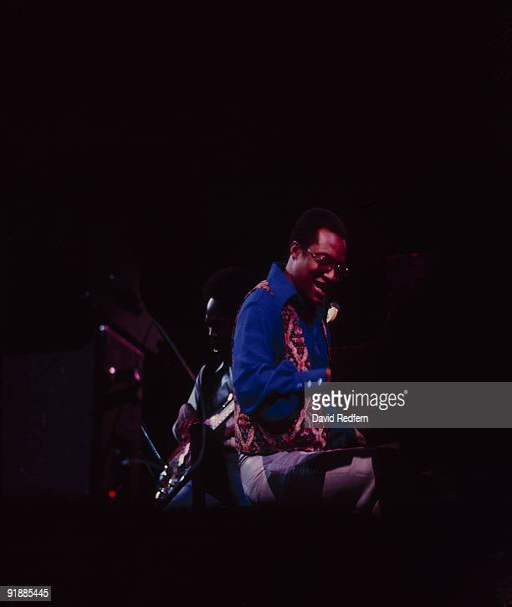
jazz artist performs on stage